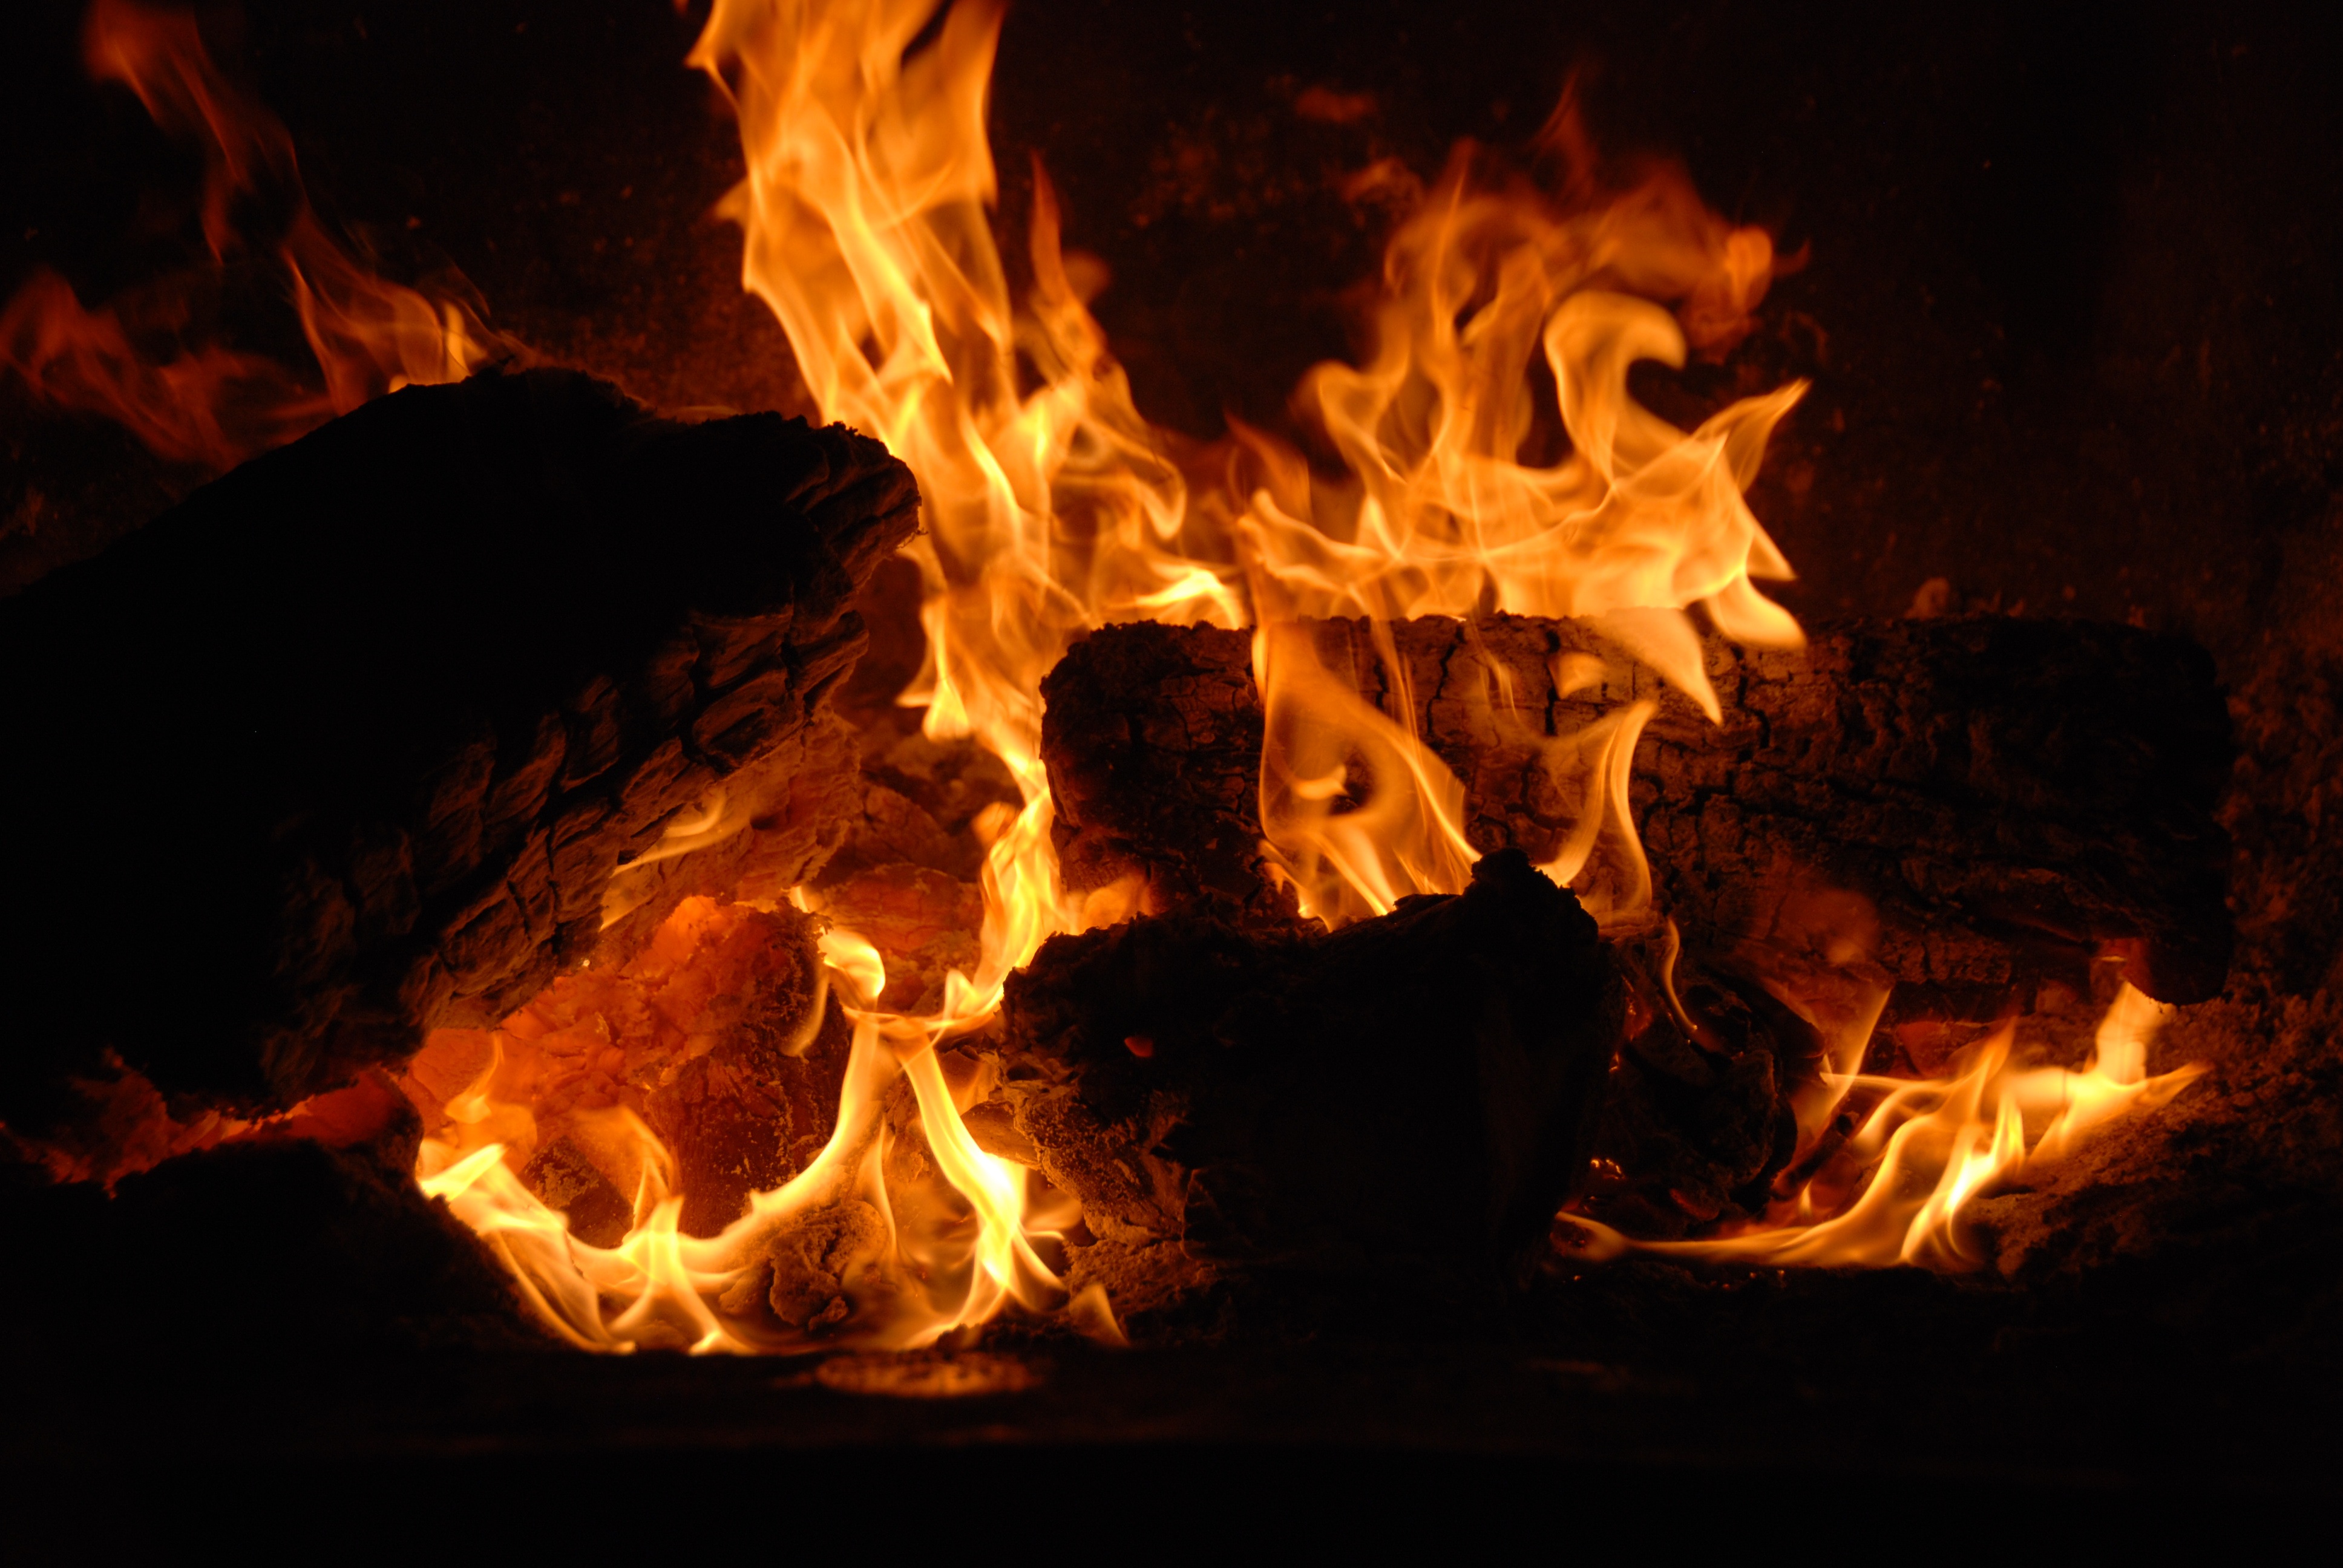
warm, flame, fire, darkness, campfire, bonfire, hot, fiery, geological phenomenon